John Calvin

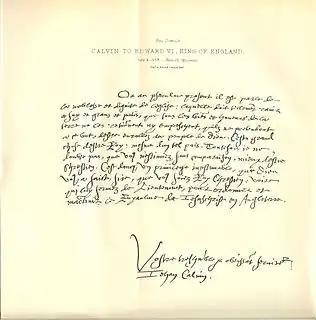

The first statement in the "Institutes" acknowledges its central theme. It states that human wisdom consists of two parts: the knowledge of God and of ourselves. Calvin argues that the knowledge of God is not inherent in humanity nor can it be discovered by observing this world. The only way to obtain it is to study scripture. Calvin writes, "For anyone to arrive at God the Creator he needs Scripture as his Guide and Teacher." He does not try to prove the authority of scripture but rather describes it as "autopiston" or self-authenticating. He defends the trinitarian view of God and, in a strong polemical stand against the Catholic Church, argues that images of God lead to idolatry. John Calvin famously said "the human heart is a perpetual idol factory". At the end of the first book, he offers his views on providence, writing, "By his Power God cherishes and guards the World which he made and by his Providence rules its individual Parts." Humans are unable to fully comprehend why God performs any particular action, but whatever good or evil people may practice, their efforts always result in the execution of God's will and judgments.